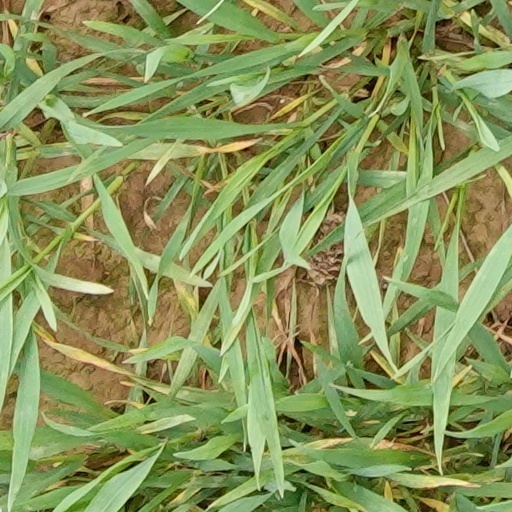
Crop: wheat